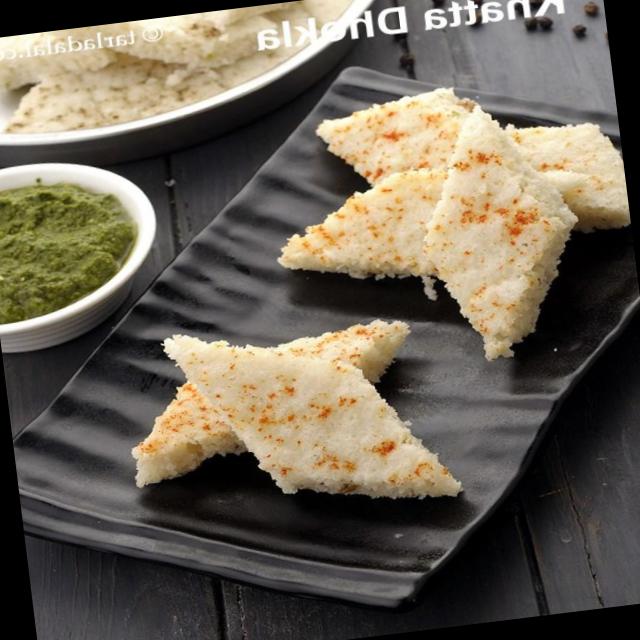
Dish: dhokla